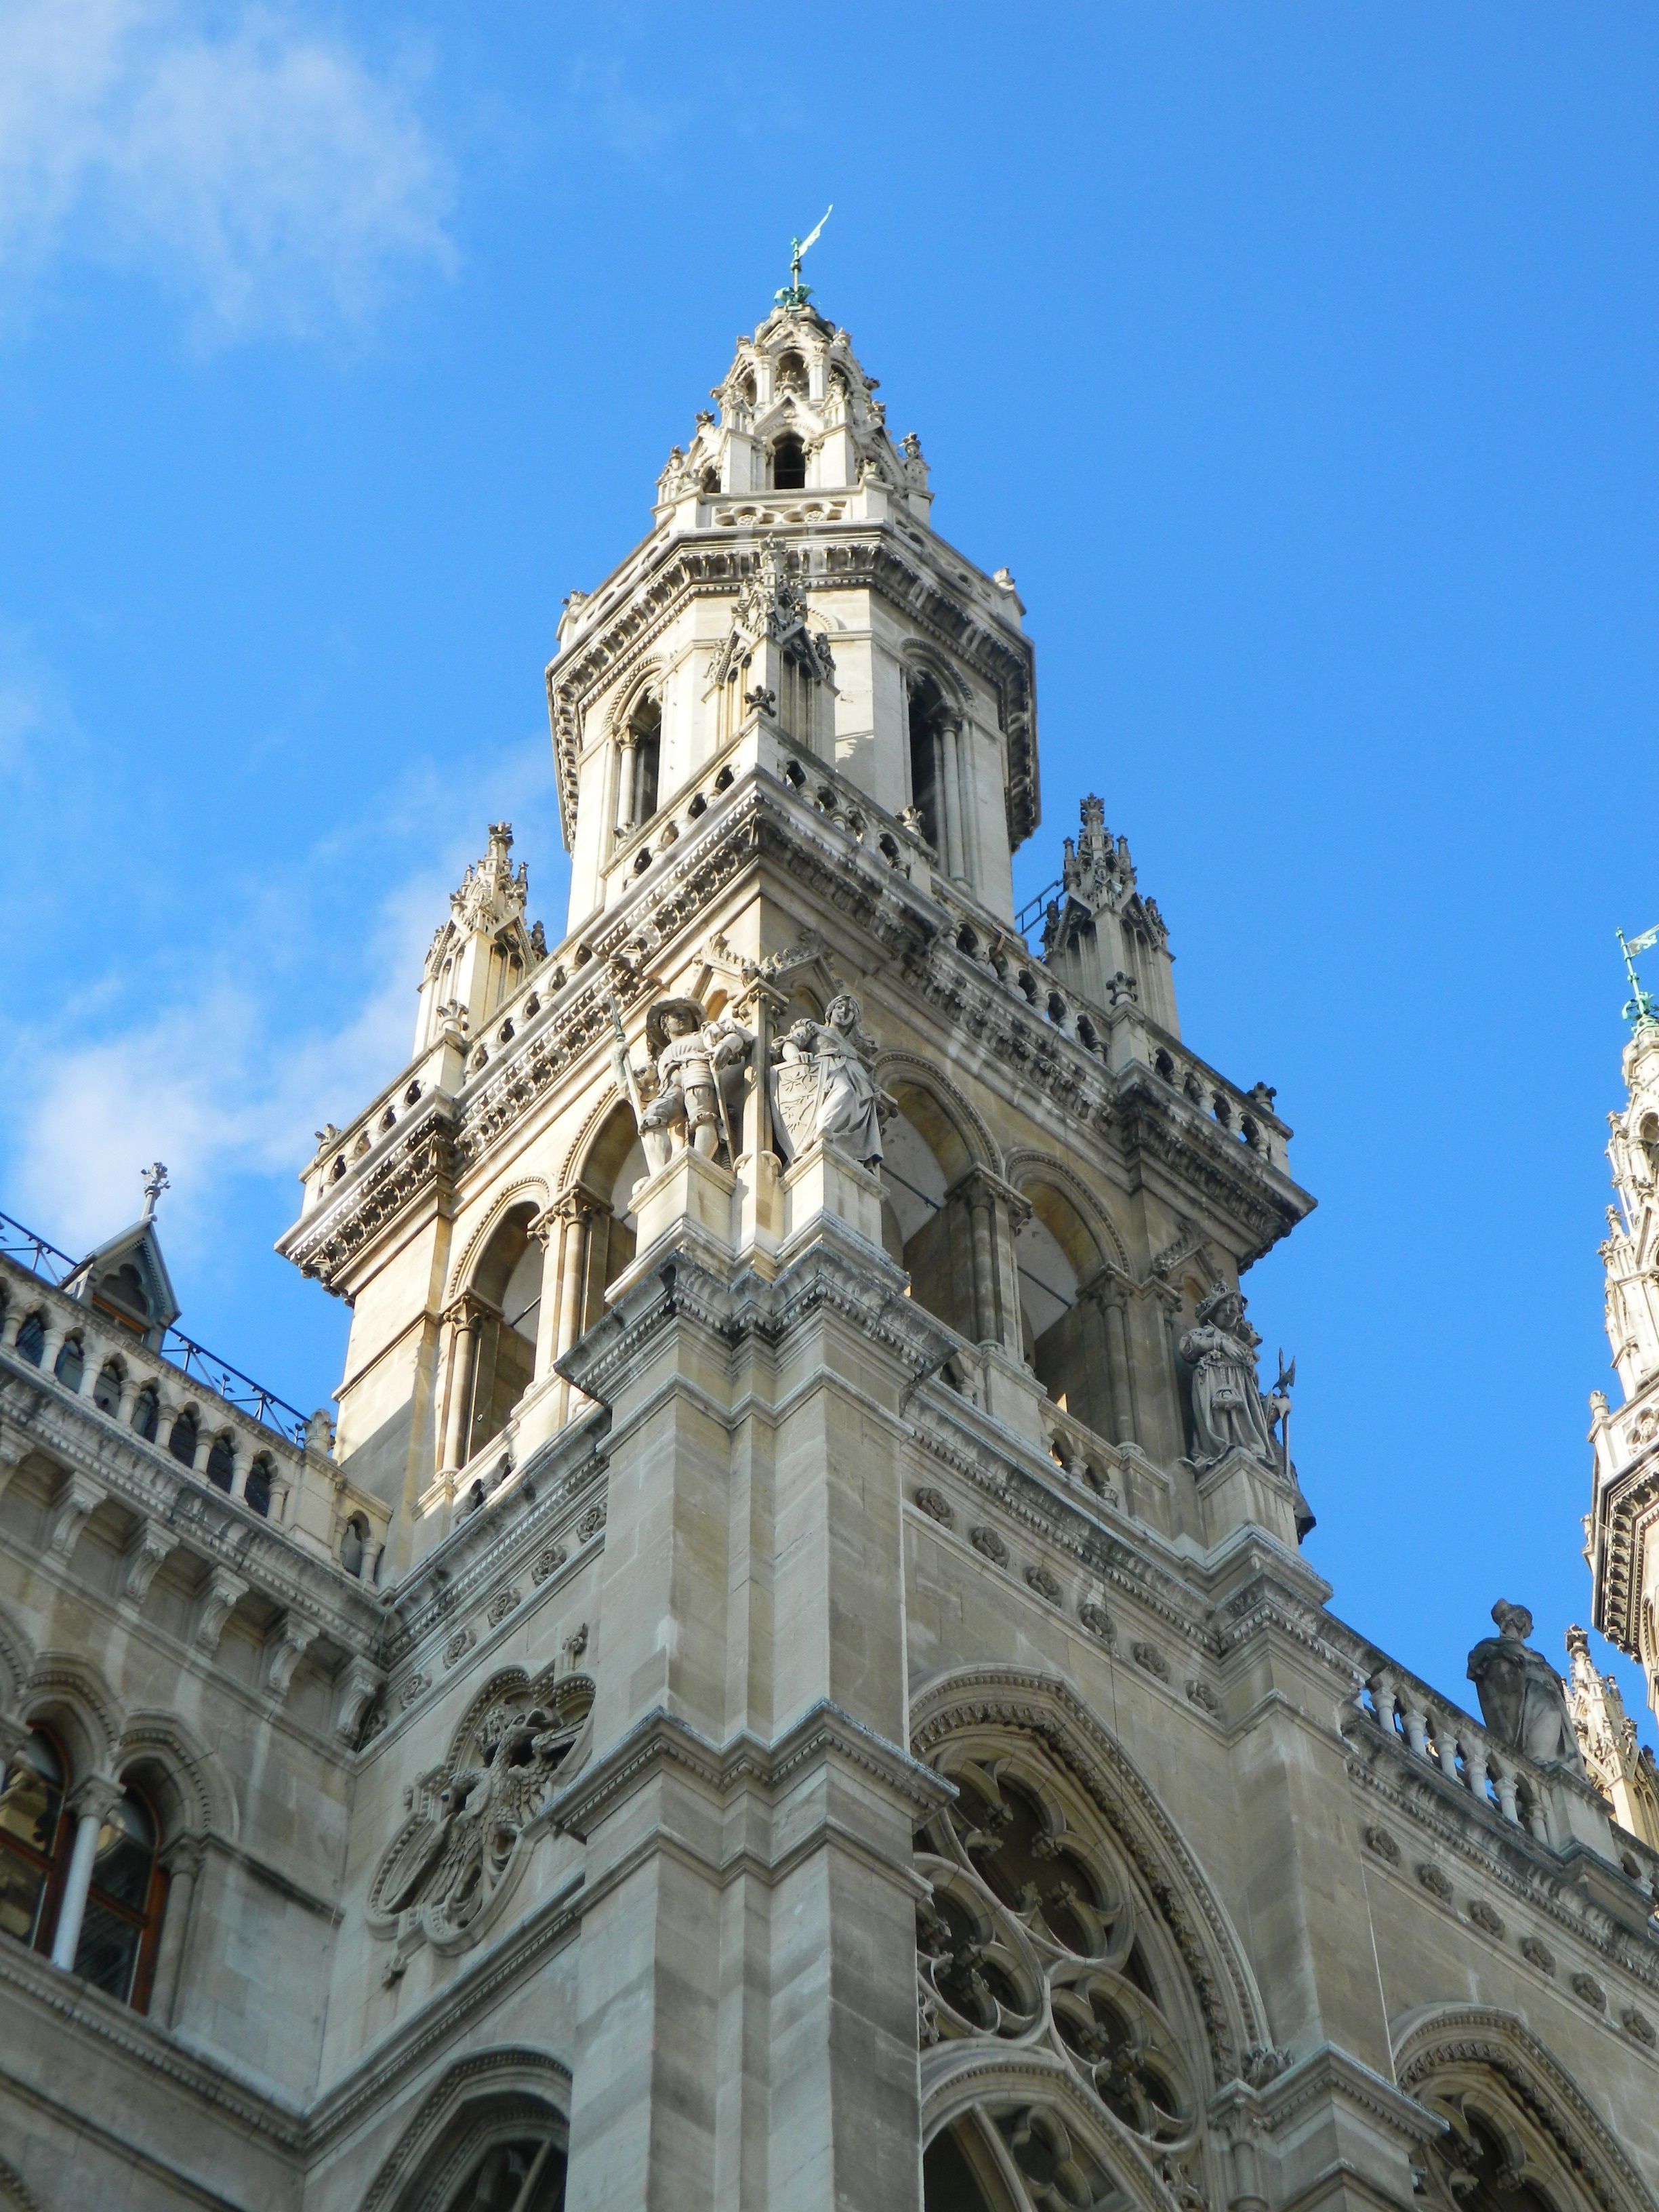
architecture, building, tower, landmark, facade, church, cathedral, place of worship, spire, vienna, front, basilica, entry, the sky, gothic architecture, city hall, historic site